Ancient Rome and wine

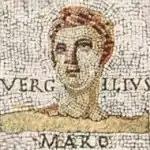
Virgil.

Rome's influence on Britain with respect to wine is not so much viticultural as it is cultural. Throughout modern history, the British have played a key role in shaping the world of wine and defining global wine markets. Though evidence of "V. vinifera" vines in the British Isles dates to the Hoxnian Stage when the climate was warmer than it is now, British interest in wine production greatly increased following the Roman conquest of Britain in the 1st century AD.